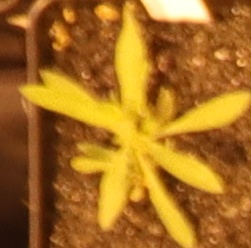
Label: Kochia